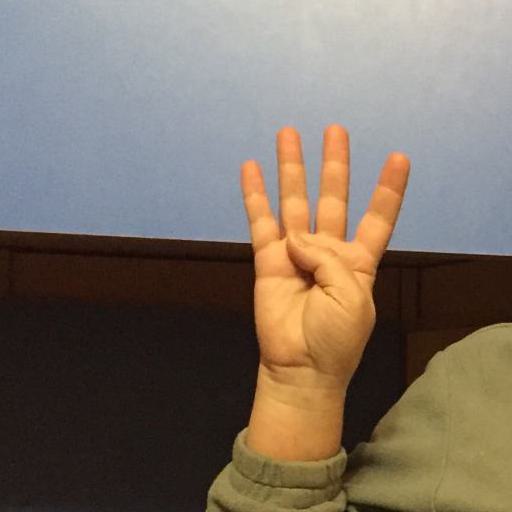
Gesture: four